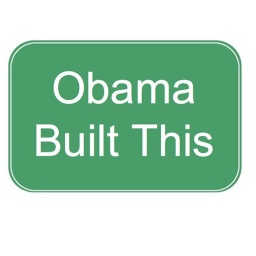
Obama Stimulus $$ are building roads and bridges around the country. They should all bear this sign.